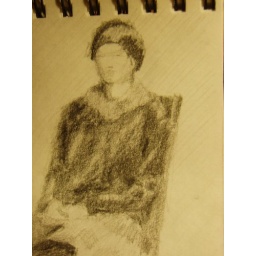
Model in hat sketch2 on 4x6" paper